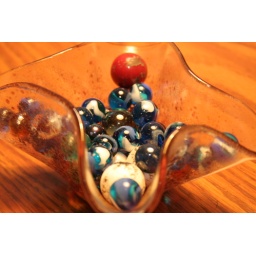
Light experiment 1 and glass bowl made by Kim Victor